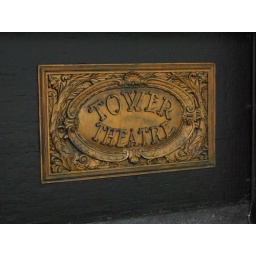
This plaque is just above ground level on the front, beneath the ticket seller's window - and still so ornate!